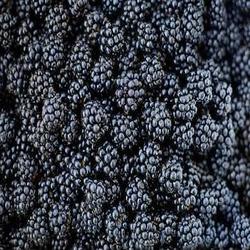
Label: Blackberry